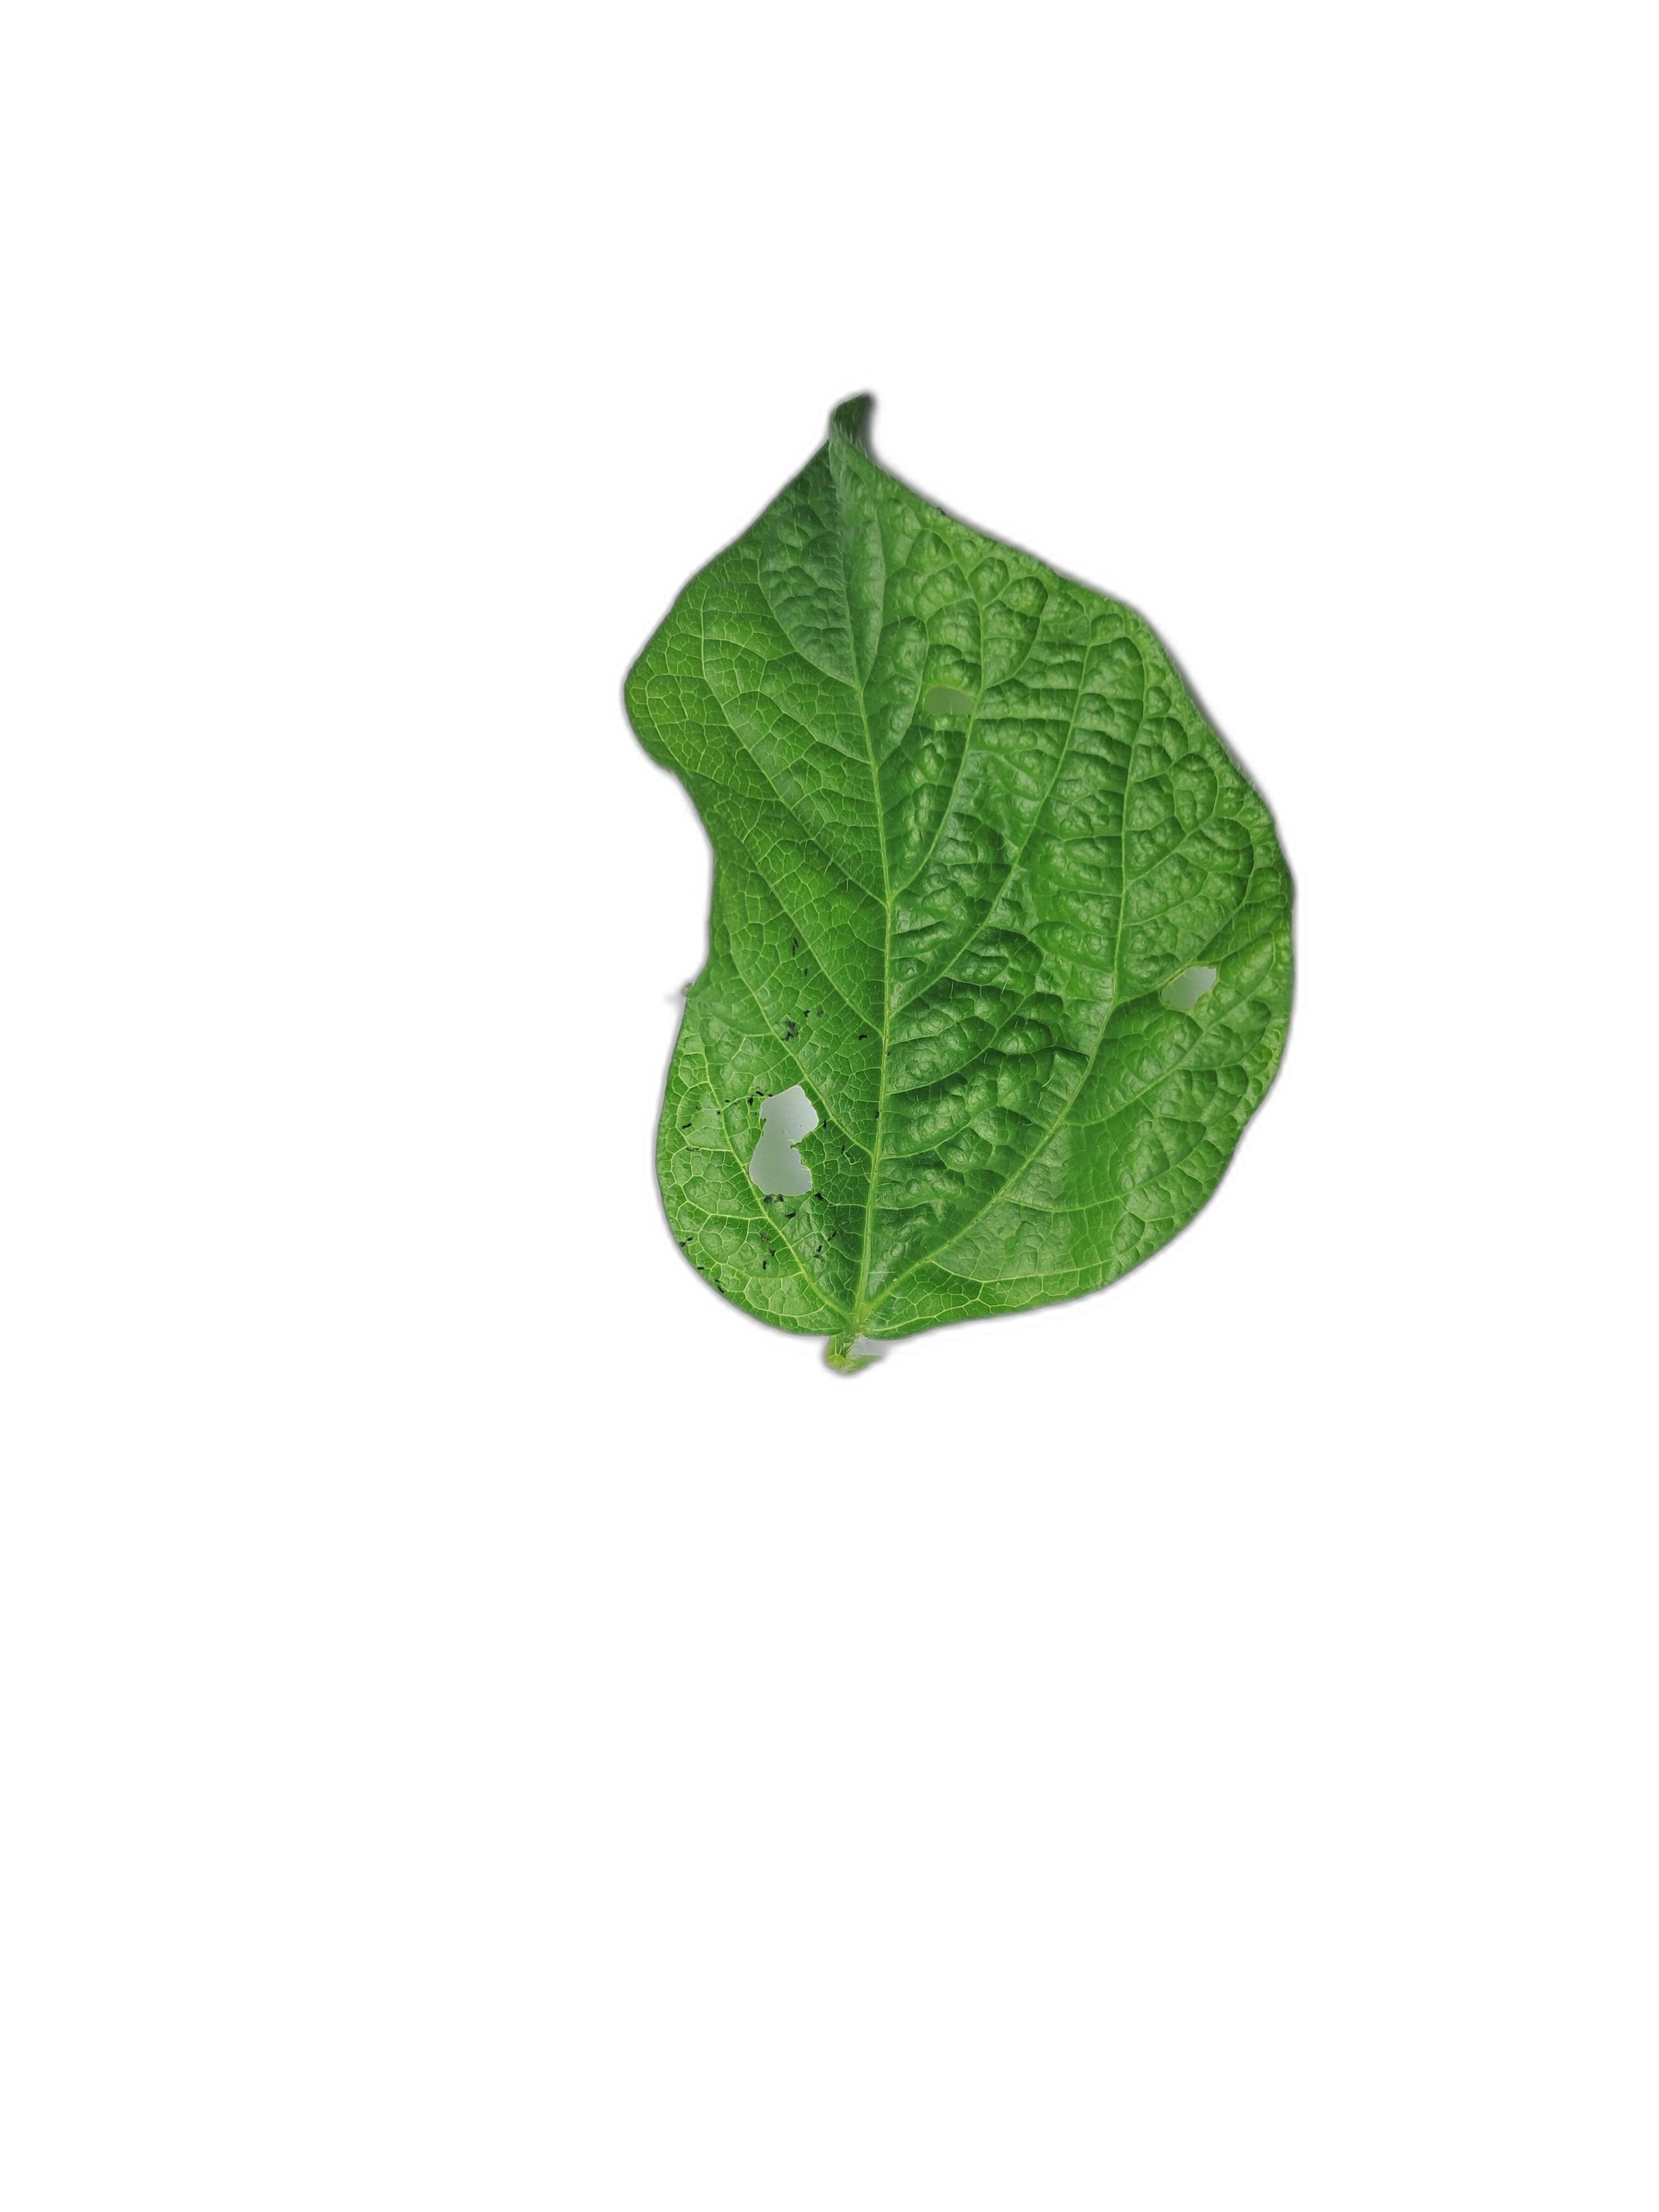
Label: Leaf Crinkle